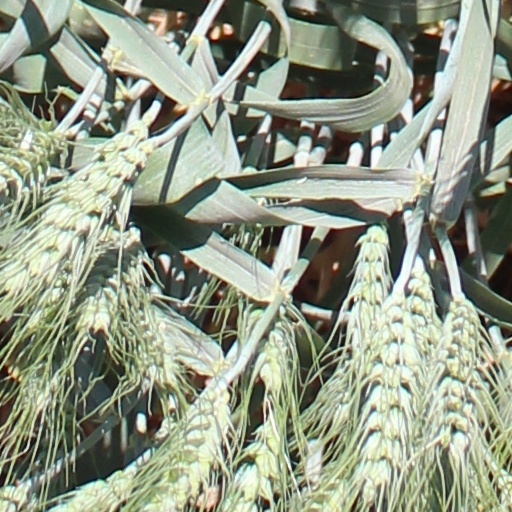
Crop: wheat